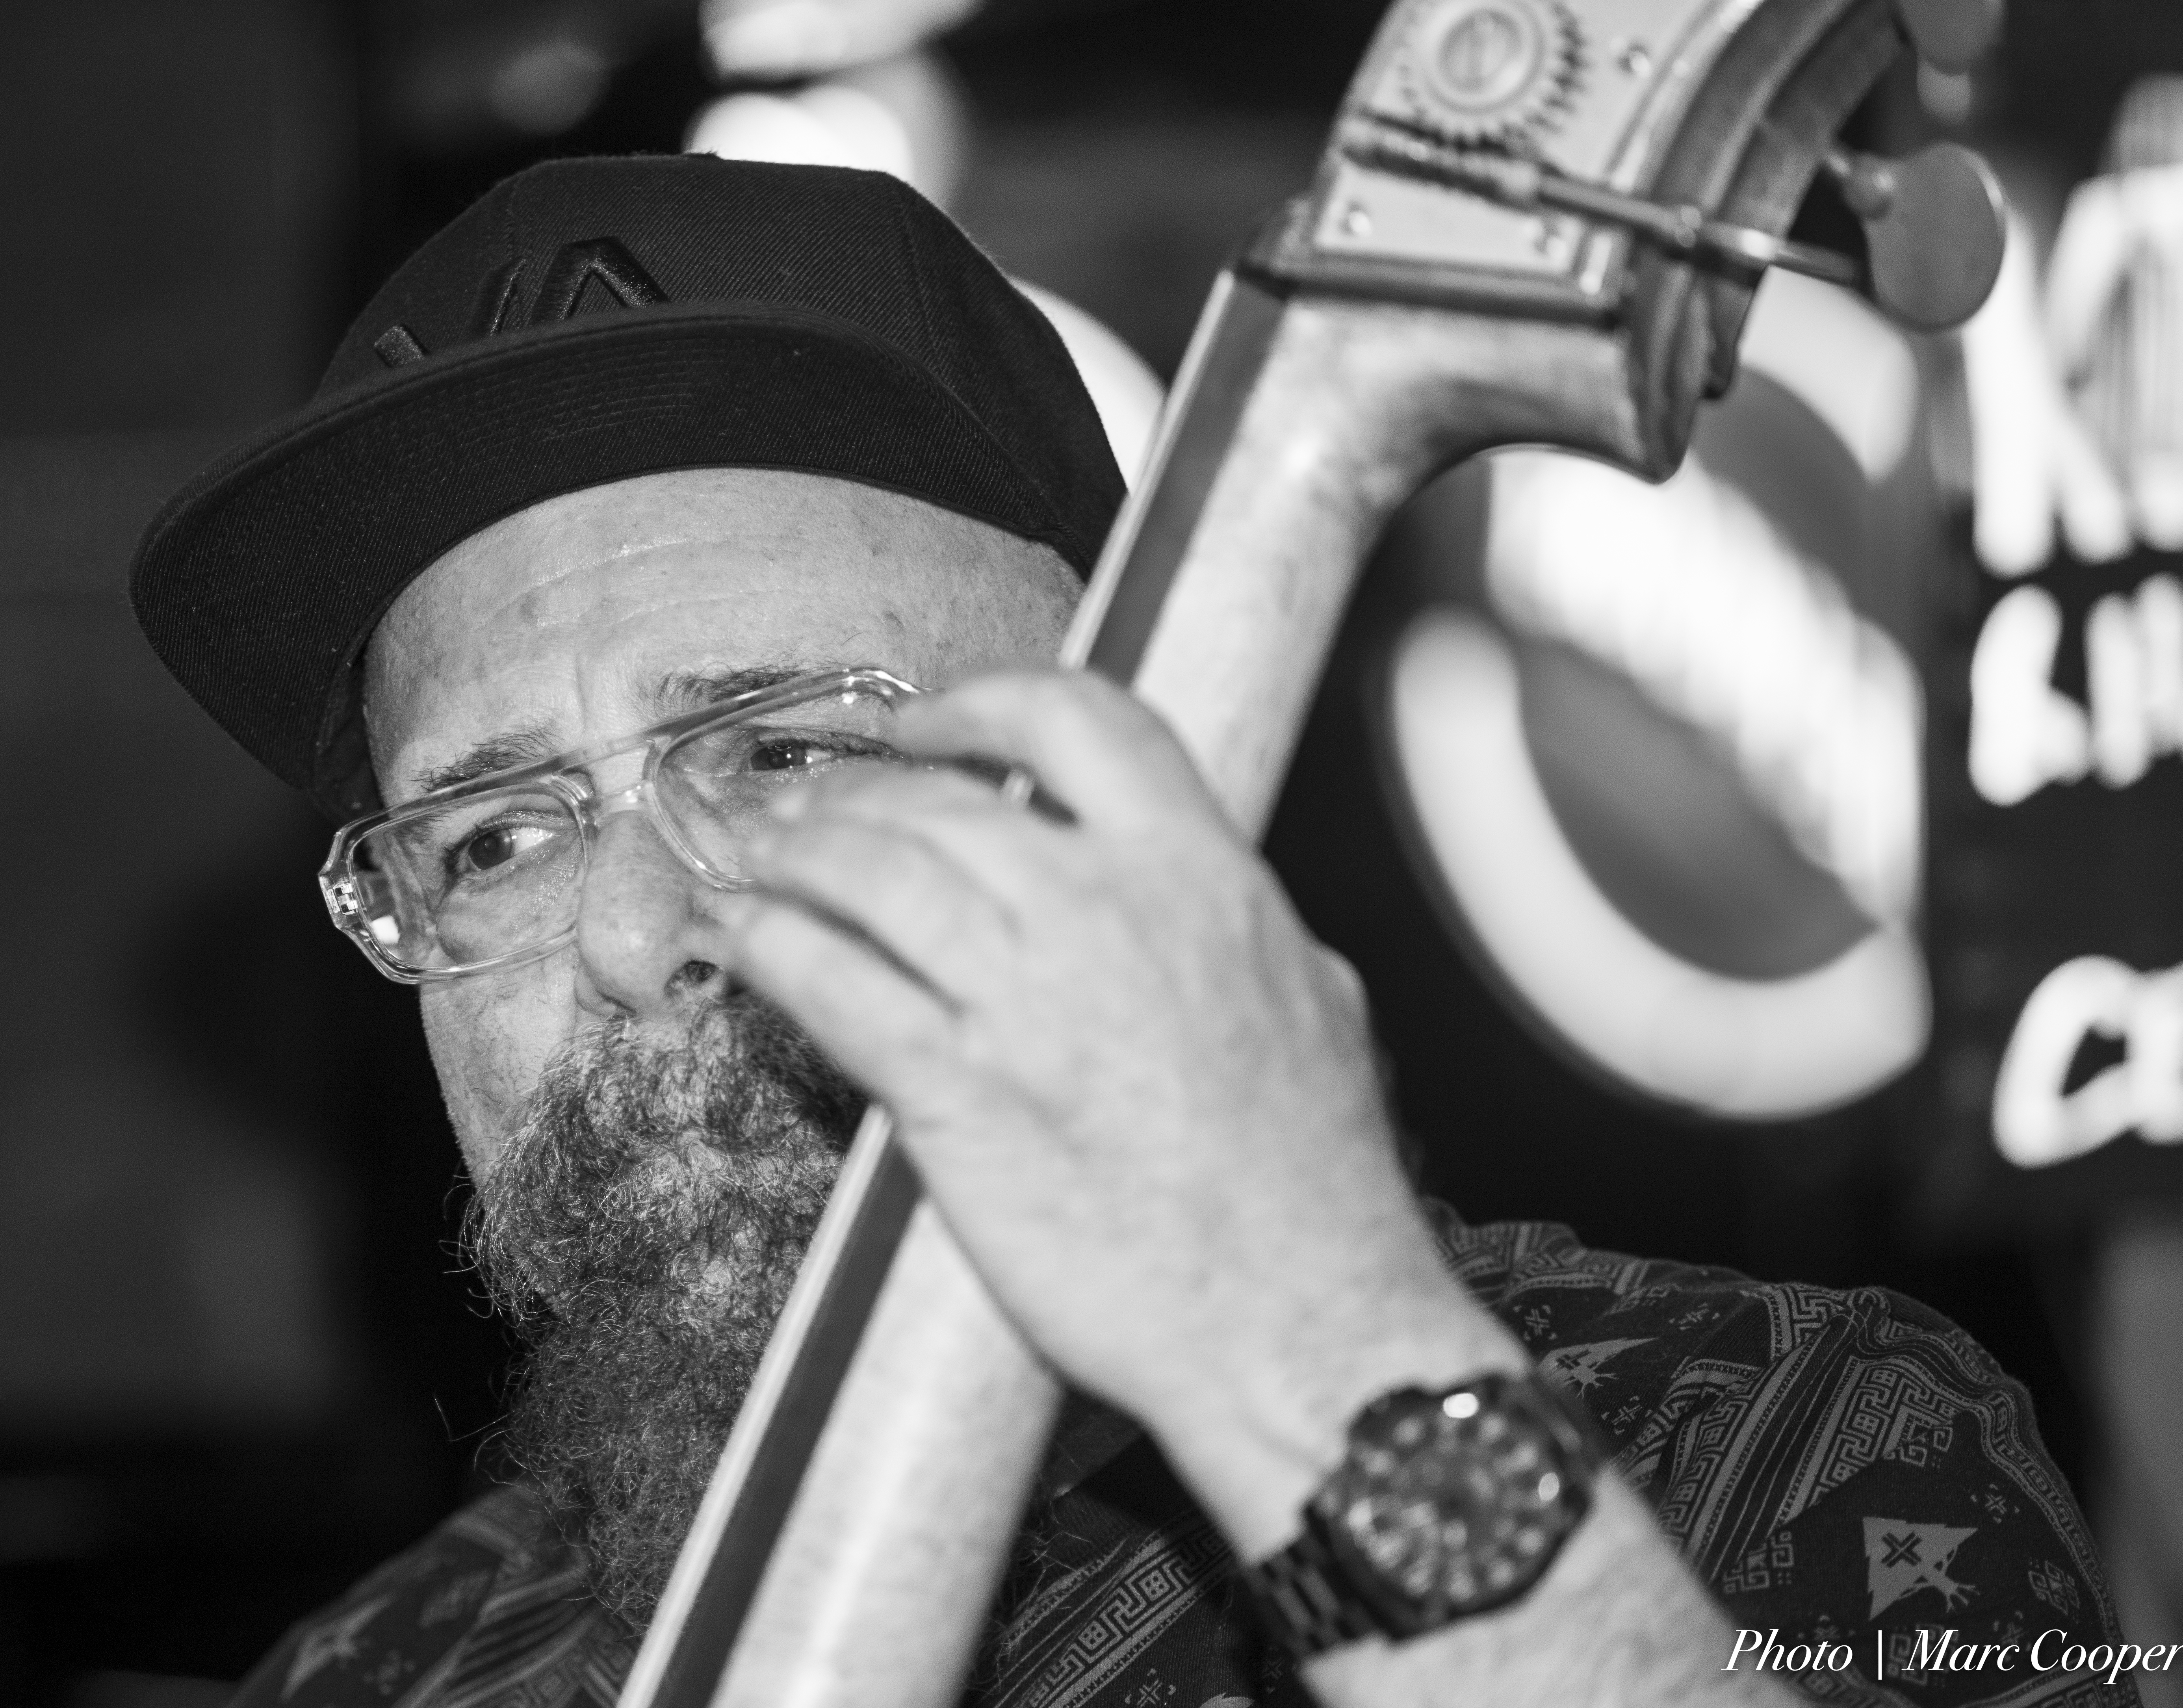
person, music, black and white, white, photography, musician, black, monochrome, photograph, monochrome photography, film noir